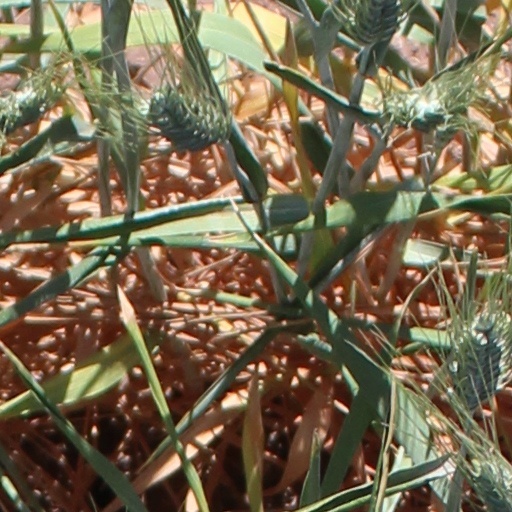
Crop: wheat